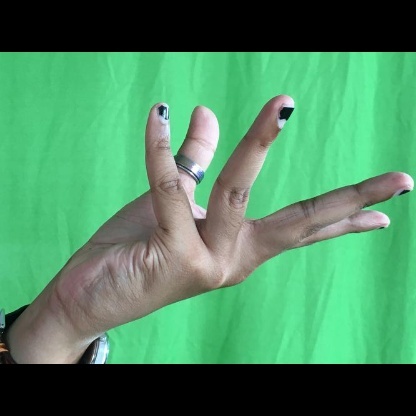
Mudra: Alapadmam